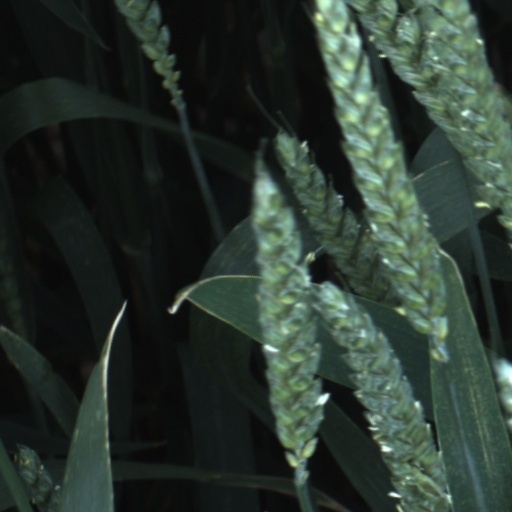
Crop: wheat